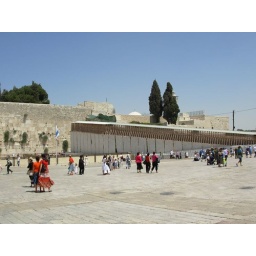
the wall at ground level in Jerusalem